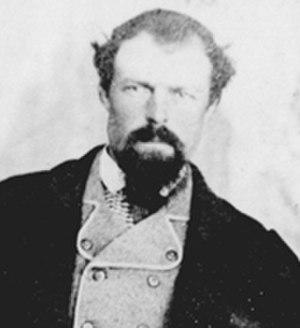
L'histoire de l'art en Acadie s'échelonne sur plus de quatre siècles. Les premiers textes littéraires d'Amérique du Nord sont produits par Marc Lescarbot en Acadie en 1606. La situation socio-économique et ensuite le Grand Dérangement ont toutefois longtemps empêché les Acadiens de produire un grand nombre d'œuvres d'art. La tradition orale reste d'ailleurs forte jusque dans les années 1960, où la culture se diversifie.
Gilbert Buote était un instituteur, un éditeur et un rédacteur en chef canadien. Il était le fondateur du premier journal francophone de l'Île-du-Prince-Édouard, L'Impartial. Il a également écrit le premier roman acadien : Placide, l'homme mystérieux.